Fish anatomy

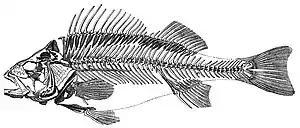
Skeletal structure of a bass showing the vertebral column running from the head to the tail

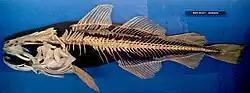
Skeletal structure of an Atlantic cod

Fish are vertebrates. All vertebrates are built along the basic chordate body plan: a stiff rod running through the length of the animal (vertebral column or notochord), with a hollow tube of nervous tissue (the spinal cord) above it and the gastrointestinal tract below. In all vertebrates, the mouth is found at, or right below, the anterior end of the animal, while the anus opens to the exterior before the end of the body. The remaining part of the body beyond the anus forms a tail with vertebrae and the spinal cord, but no gut.